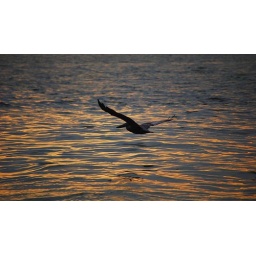
A bird flying over an ocean sunset